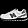
Label: Sneaker